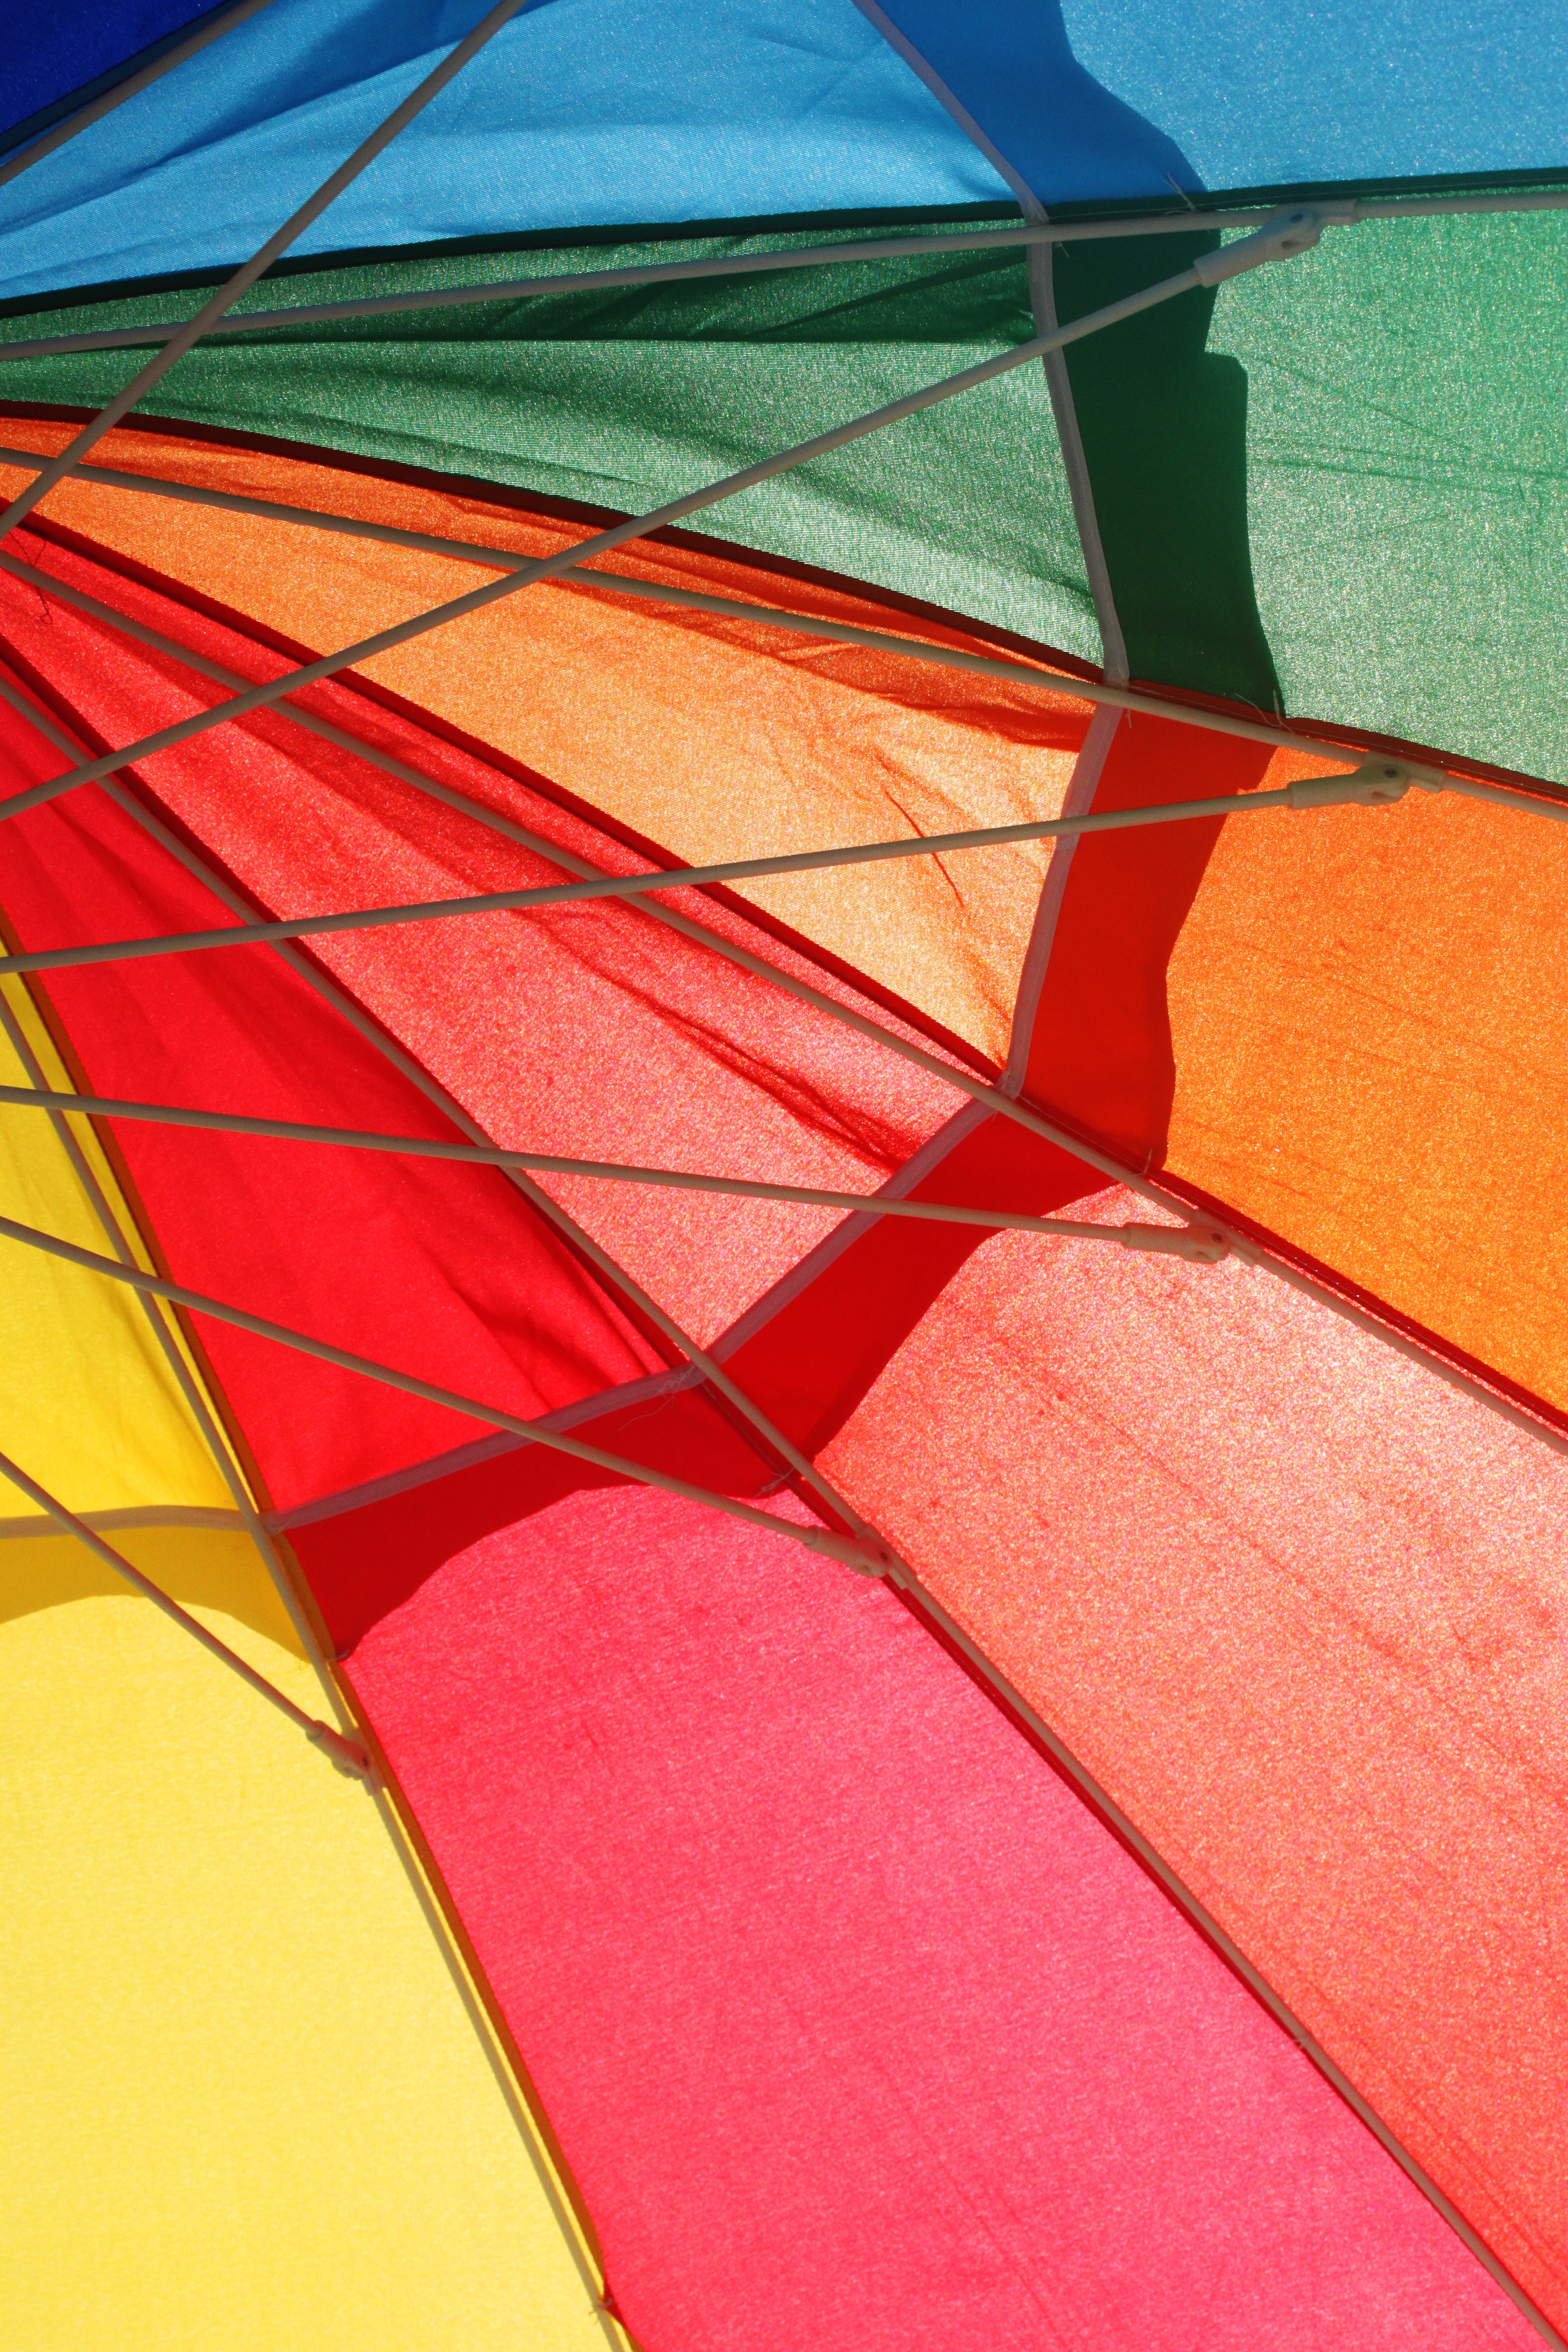
wing, window, glass, line, red, vehicle, umbrella, color, toy, material, circle, shape, surfing equipment and supplies